Unique Recording Studios

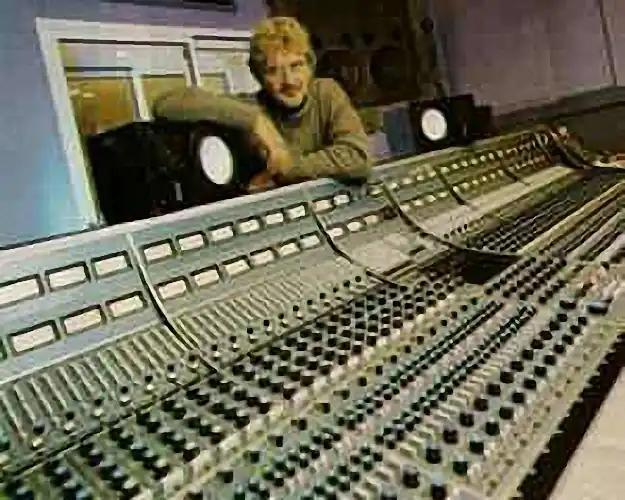
Producer Jack Douglas in 1995 posing in Studio D behind the vintage Neve 8068 console

The studio was well known for its large collection of synthesizers and drum machines. Unique was one of the first studios to own a Polymoog synth, as well as the Minimoog, the ARP 2600, the Oberheim OB-X and Oberheim Eight Voice, and a Prophet 5. When Steve Winwood showed up in 1985 to get further inspiration for his project "Back in the High Life", he booked all-nighters at Unique and played every synth, jamming with any other studio clients who were willing to join. "Back in the High Life" was recorded largely at Unique by Tom Lord-Alge with assistance from his brother Chris; Tom remembers taking an impromptu drum break played between songs by drummer John Robinson, and moving it to the beginning of "Higher Love", which satisfied producer Russ Titelman as the album opener. Titelman recalls that Winwood had been recording the album for a year at other studios but had reached a point where he needed more inspiration. Titelman brought the project to Unique for the variety of MIDI-connected synthesizers and for the familiar mixer – a Solid State Logic SL 4000E identical to the one at Winwood's home studio. Titelman obtained a huge drum sound by recording Robinson's drum kit in the center of Unique's main studio, surrounded by eight extra ambient microphones. The song "Higher Love" won a Grammy Award for the best single record of 1987, and the album won a Grammy for the best engineered album, honoring Tom's mix: his first time as head engineer. Chris recalled that the Lord-Alge brothers' status at Unique was raised after the success of the album: "Even though I'd had hits [before Unique], Bobby and Joanne Nathan insisted that I start out as an assistant, and they worked me really hard. But once "Back in the High Life" hit, it made it a lot easier for Tommy and me to do no wrong at Unique."